Sanke card

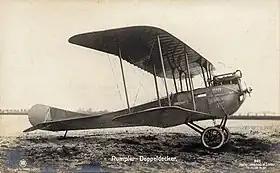
Rumpler C.I on Sanke card

Willi Sanke published a series of about 600-700 numbered photo-postcards, showing World War I aviators c. 1910 - 1918/20.